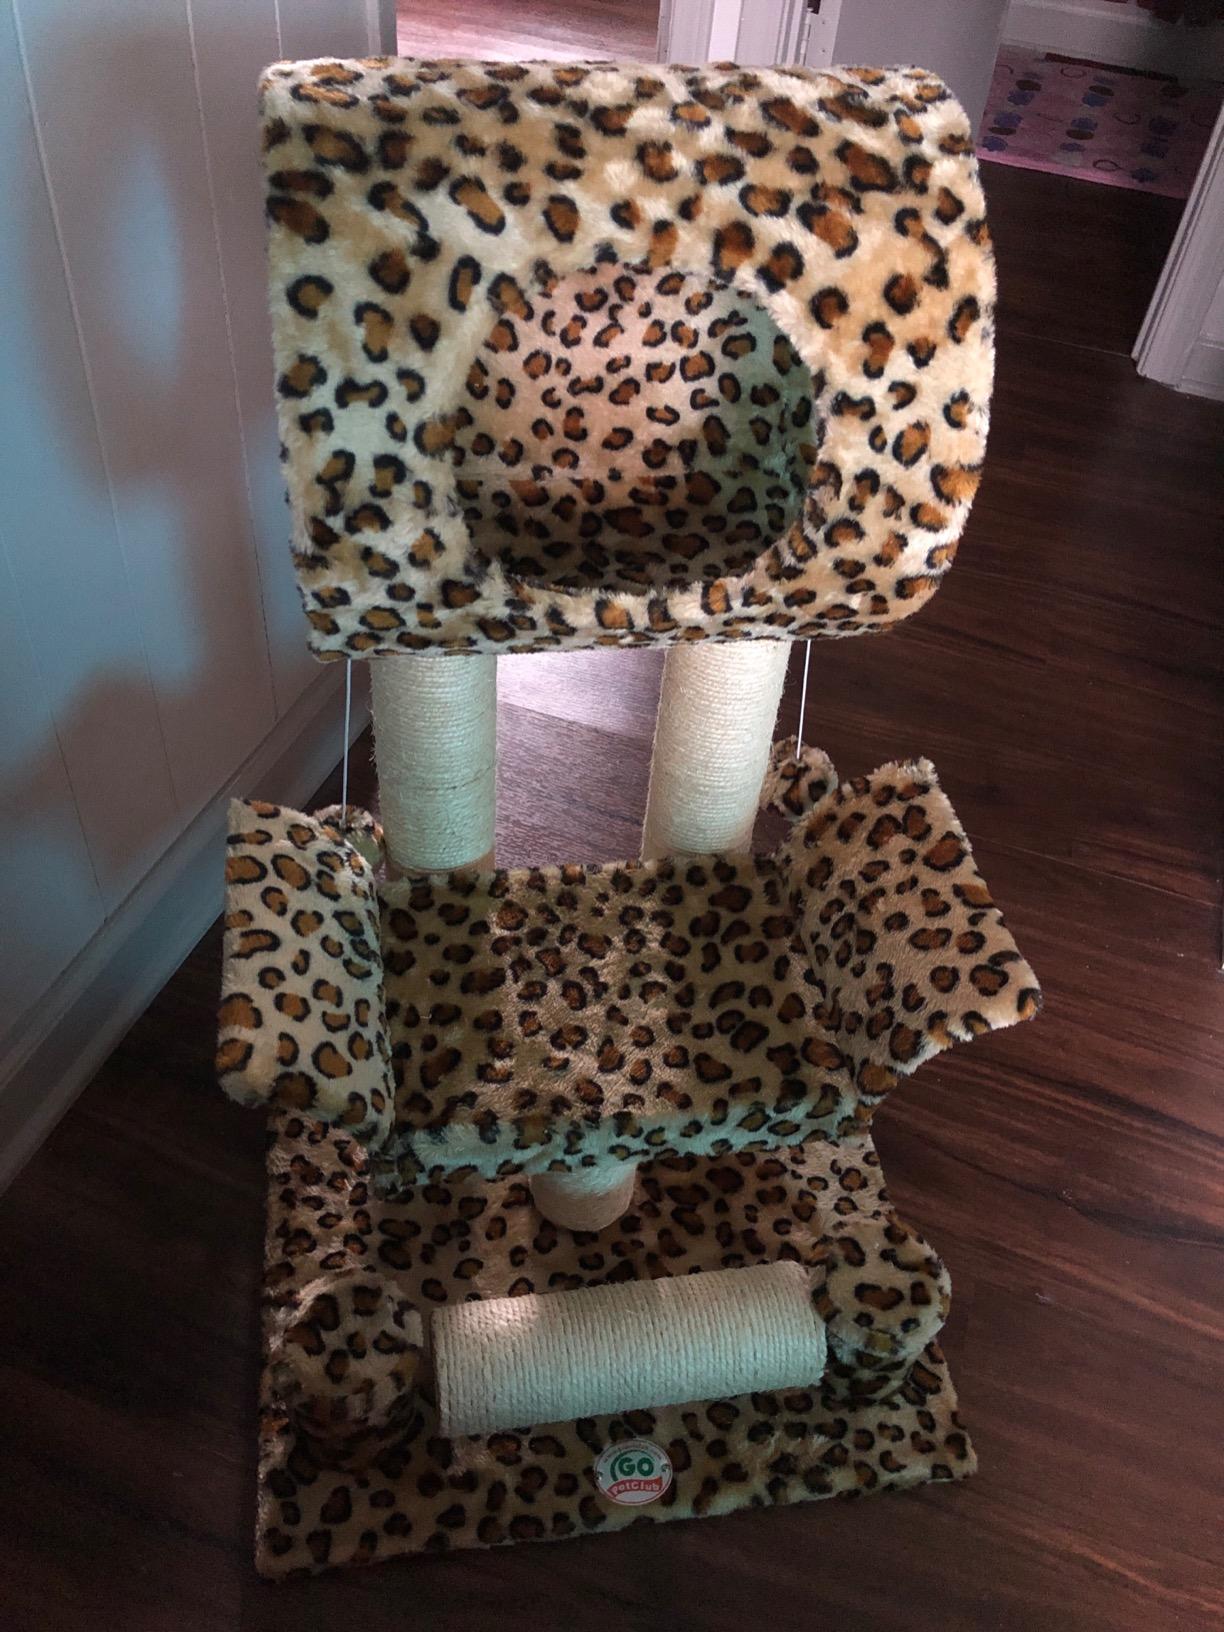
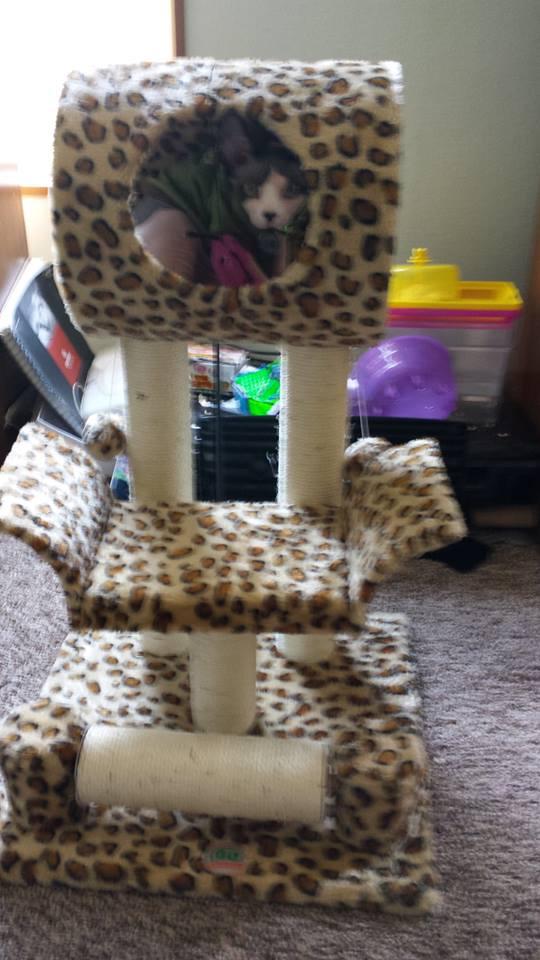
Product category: items_cat tree
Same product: yes